Fine Arts Building (Chicago)

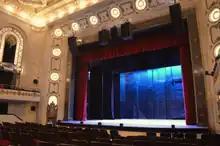
The Studebaker Theater Proscenium and Stage

The Fine Arts Building houses the Studebaker Theater, also known as Studebaker Hall, dedicated in 1898. In 1917, the theater underwent its first major renovation under the direction of architect Andrew Rebori. The theater still looks much the same as it did after that renovation, retaining the original ceiling from 1898.